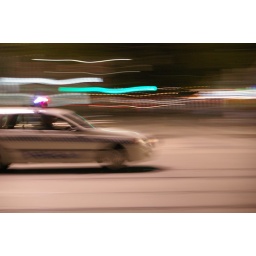
The boys in blue hard at it